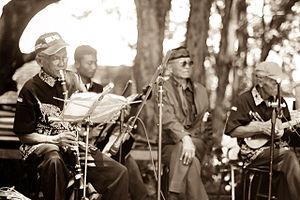
La musique indonésienne est constituée de la musique propre aux groupes ethniques et religieux variés peuplant la république d'Indonésie, et de la musique que ses citoyens reconnaissent comme appartenant à l'ensemble de la nation.
La Malaisie étant une mosaïque des cultures islamiques, hindouistes et bouddhistes, la variété de la musique malaisienne résulte naturellement d'appropriations de nombreuses musiques extérieures : indonésienne, thaïlandaise, philippine et chinoise. De surcroît, les nombreux immigrants ont apporté leurs propres musiques.
Le keroncong est un instrument de musique de type ukulélé. Il est utilisé dans la musique traditionnelle indonésienne par un groupe de musiciens habituellement composé, en plus du joueur de keroncong, d'un flûtiste, d'une guitare de type cavaquinho, d'un violoncelle et/ou une basse et d'un chanteur ou une chanteuse.